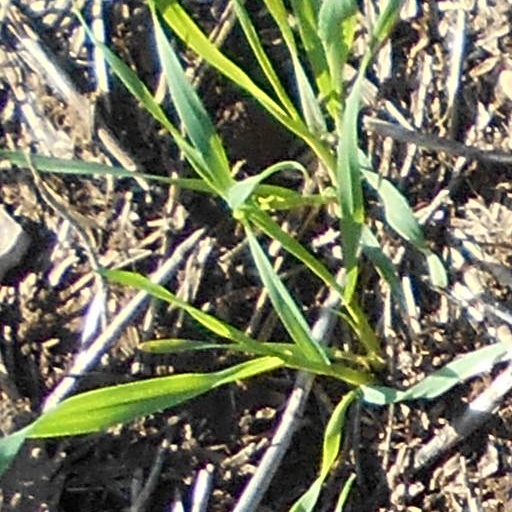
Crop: wheat